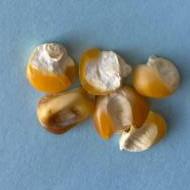
Maize quality: Bad